Pell City, Alabama

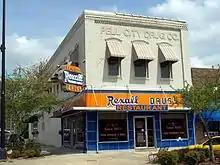
Pell City Drug Company, 2014

In November 2015, Pell City made global news when a video of the Avondale Mills smokestack went viral on the internet. During a demolition of the smokestack, the 133-year-old structure collapsed on top of construction worker, Tim Philfer. Luckily, Philfer walked away unharmed from this accident.